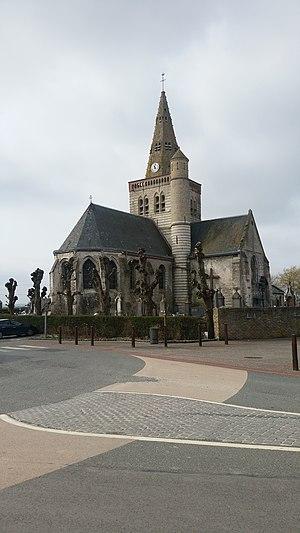
Vue de l'église Saint-Jacques-le-Majeur de Cappelle-Brouck. This building is classé au titre des Monuments Historiques. It is indexed in the Base Mérimée, a database of architectural heritage maintained by the French Ministry of Culture,
Cet article recense une partie des monuments historiques du Nord, en France.